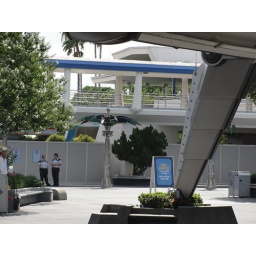
wall around space mountain :(